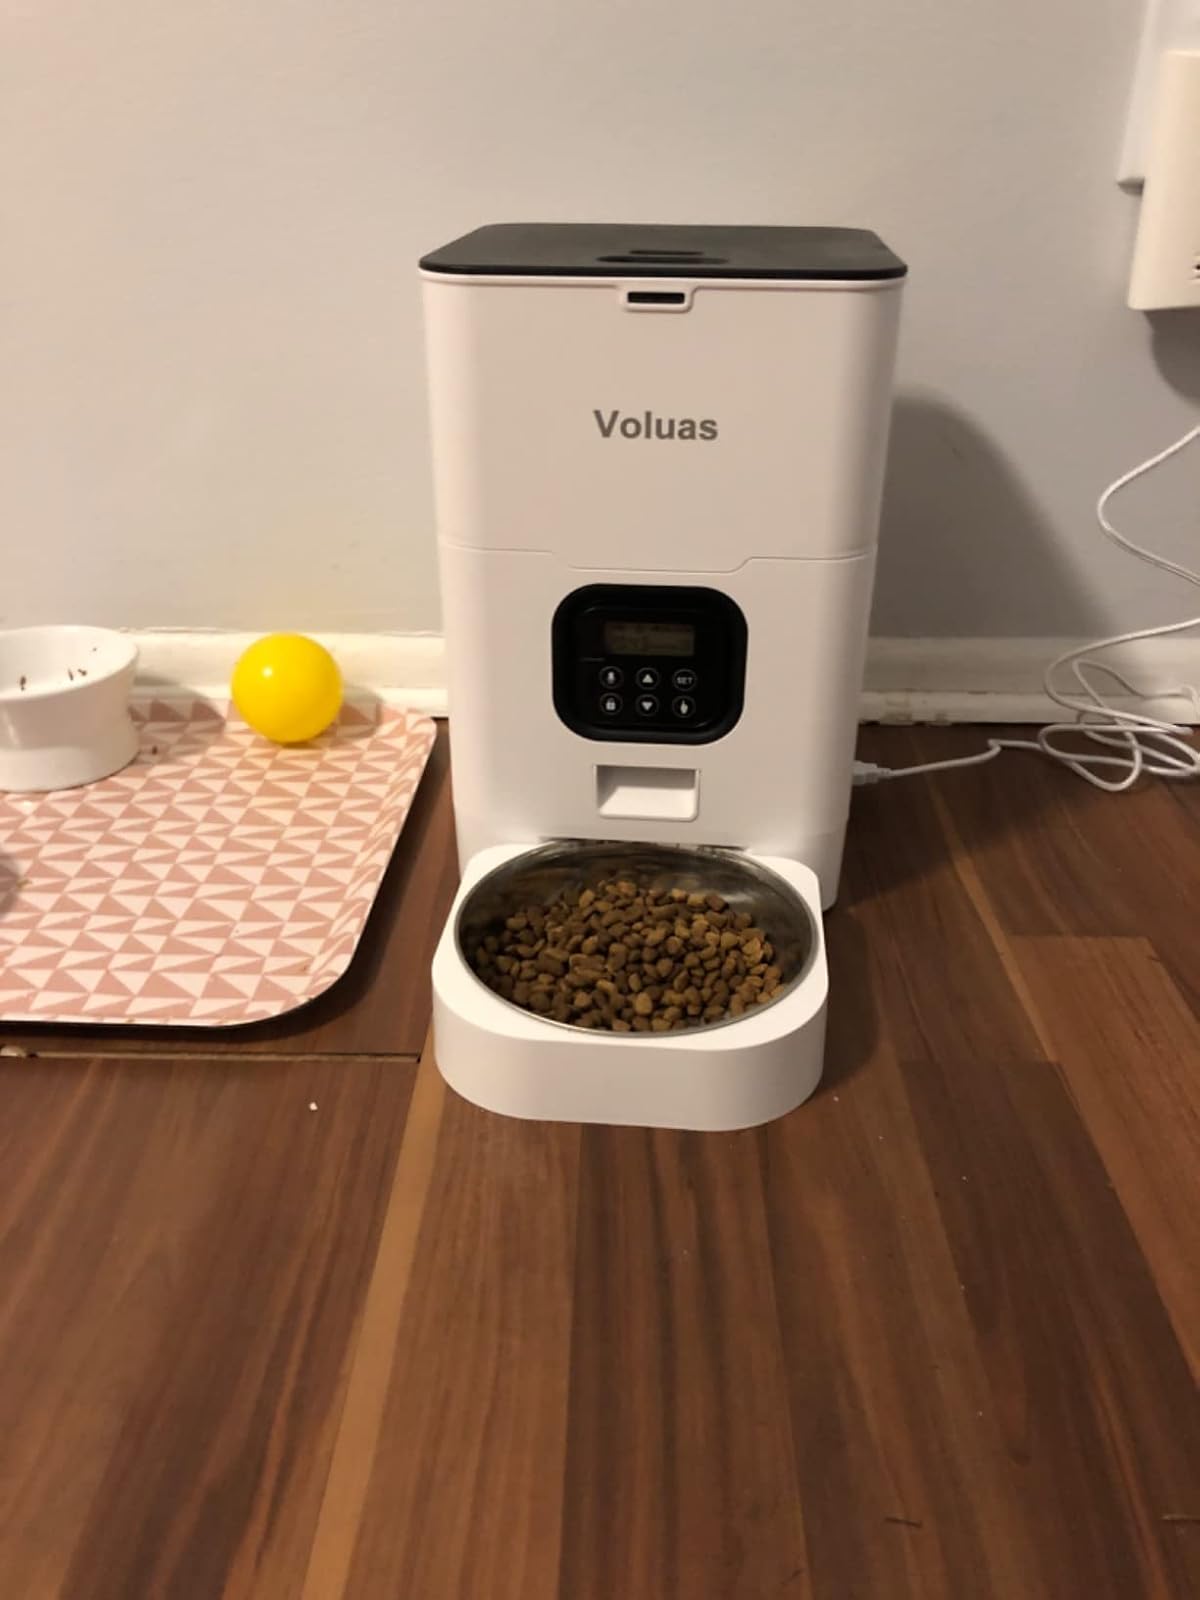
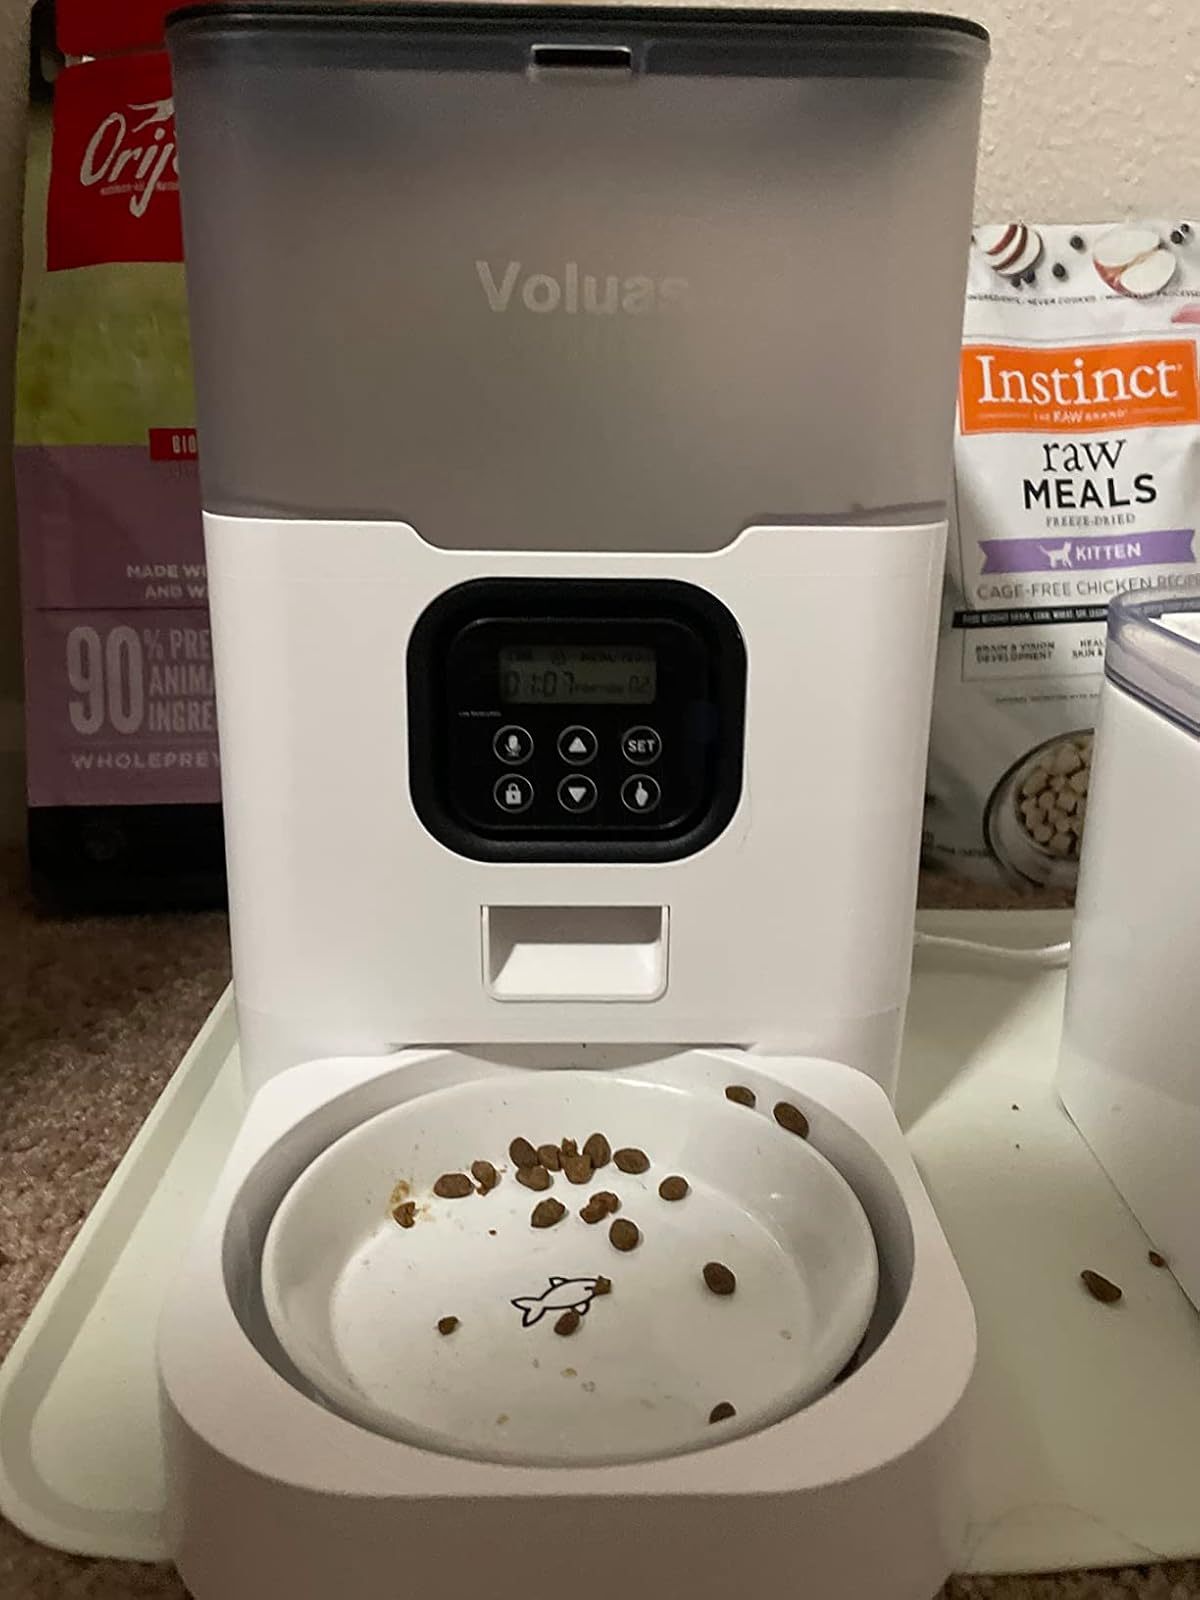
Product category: items_feeder
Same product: no